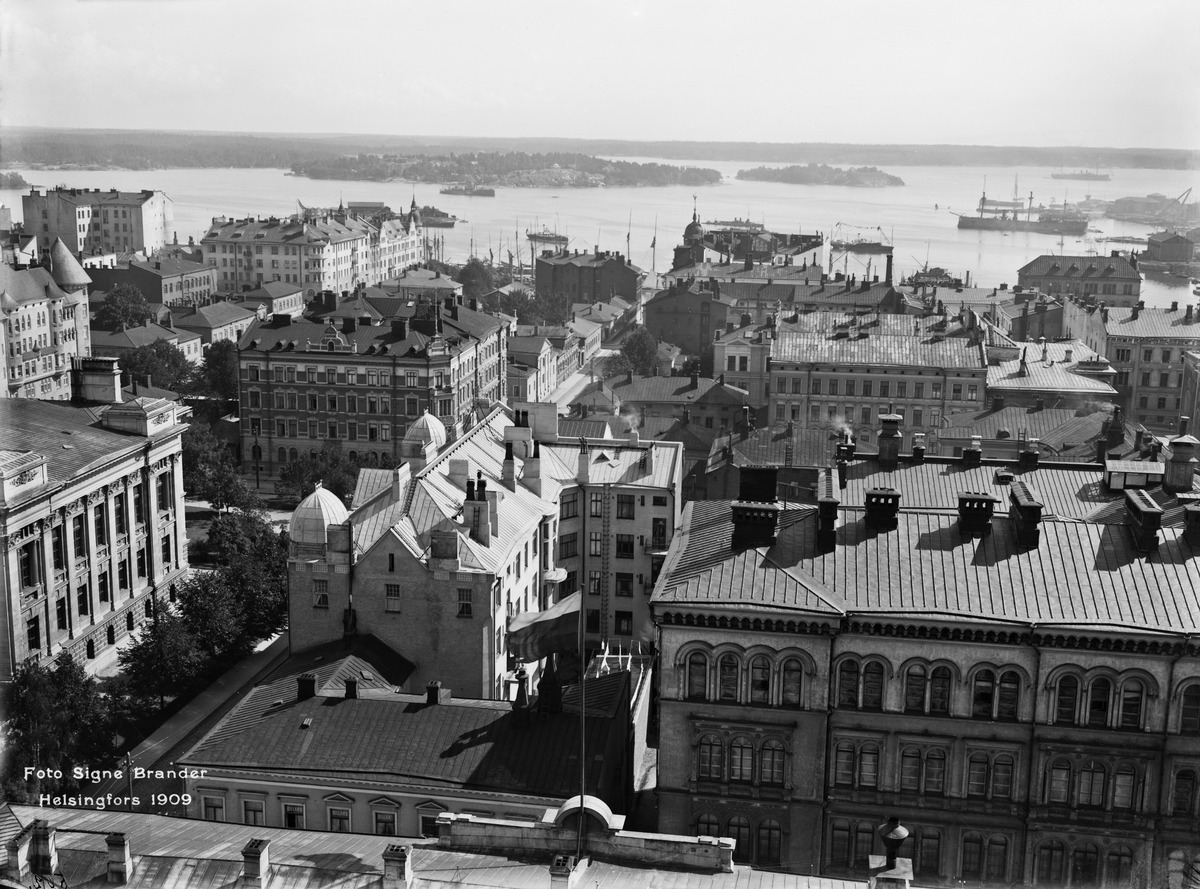
Panoraama Nikolainkirkon (nykyisen Tuomiokirkon) tornista itään
sisällön kuvaus: Panoraama Nikolainkirkon (nykyisen Tuomiokirkon) tornista itään. Taustalla Pohjoissatama. mustavalkoinen
Kuvaaja: Brander, Signe, valokuvaaja
Ajankohta: kuvausaika 1909
Paikka: Suomi, Uusimaa, Helsinki, Kruununhaka Helsinki
Aiheet: saaret, sota-alukset